Temerin

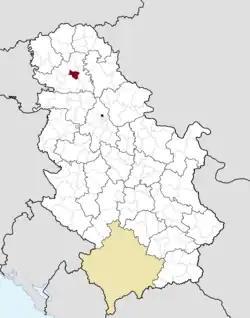
Jegrička in Temerin

Temerin is a town and municipality located in the South Bačka District of the autonomous province of Vojvodina in Serbia. The town has a population of 17,998, while the municipality has a population of 25,780 (2022 census).